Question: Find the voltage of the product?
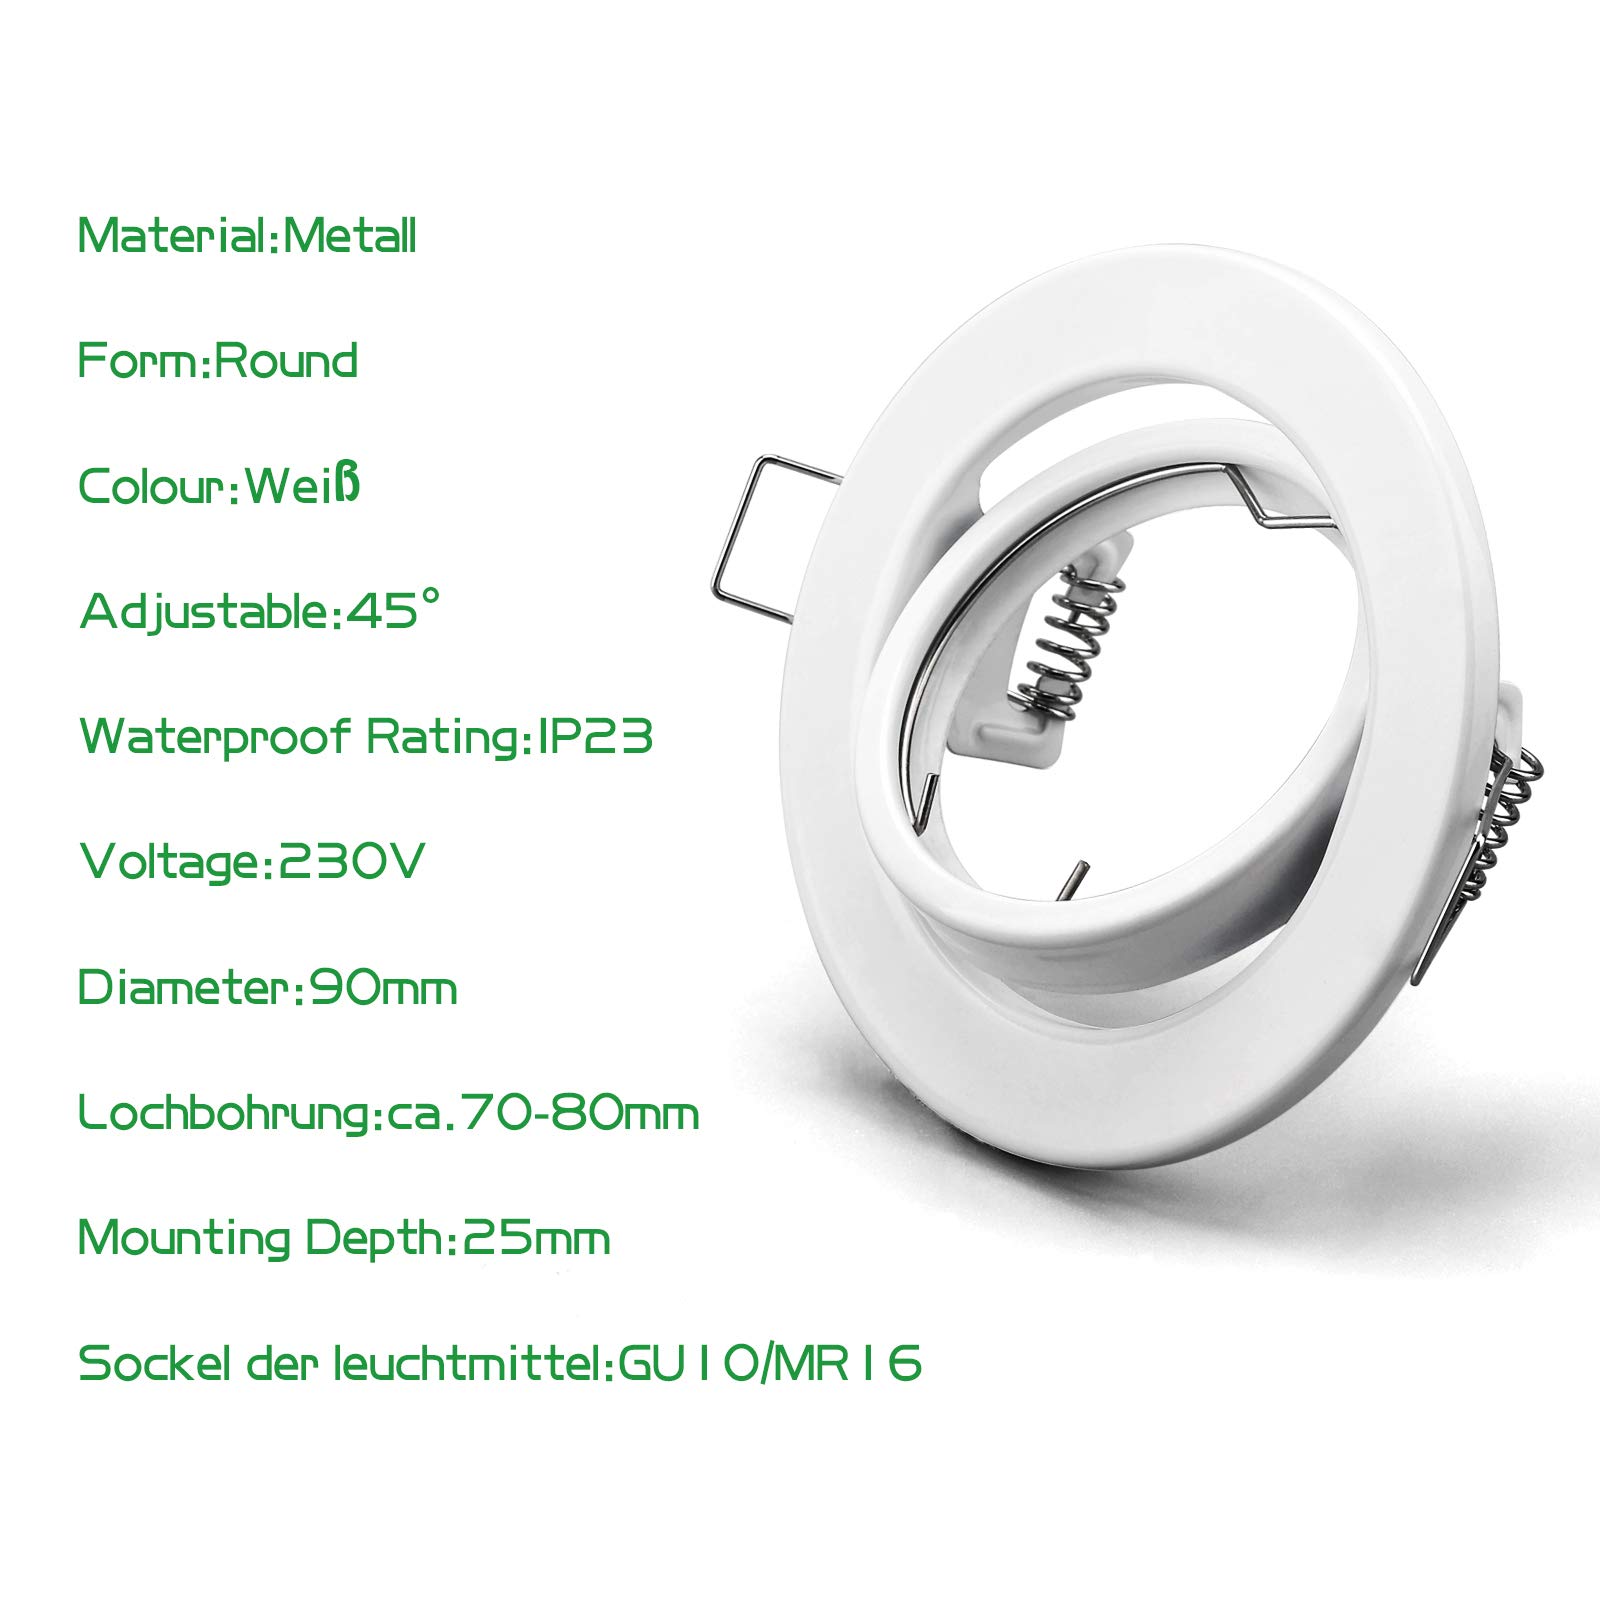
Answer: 230.0 volt